Answer in natural language. Considering the relative positions, where is black colour dog bed (highlighted by a blue box) with respect to potted houseplant with lush green foliage (highlighted by a green box)? Choose between the following options: right or left
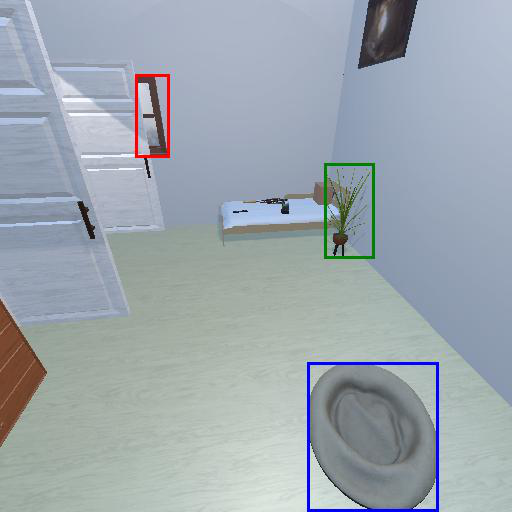
<answer>left</answer>